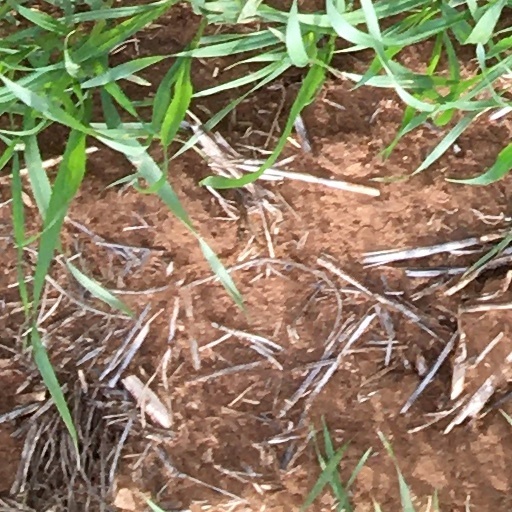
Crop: wheat